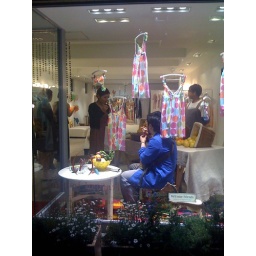
Curious guy sitting in the window of a strage clothing store eating fruits.